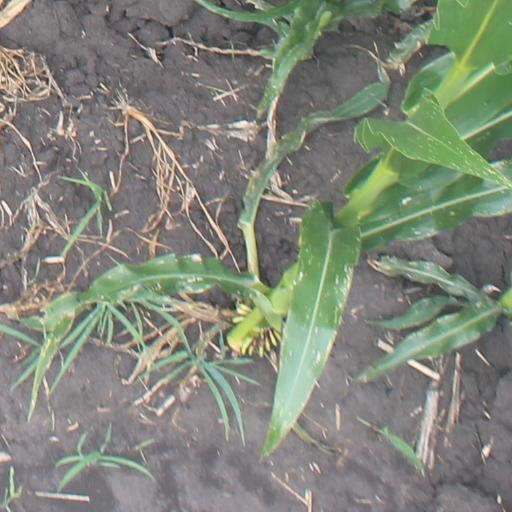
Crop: maize; corn